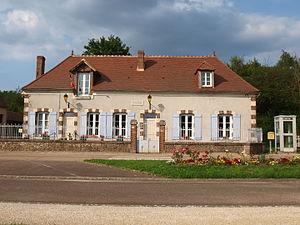
Ronchères (Yonne, France)
Ronchères est une commune française située dans le département de l'Yonne en région Bourgogne-Franche-Comté.